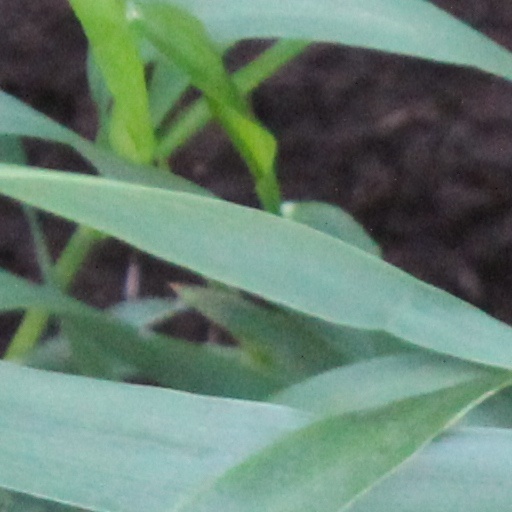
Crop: wheat